Revolutionary terror

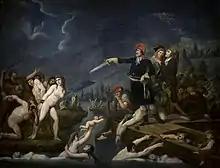
The Drownings at Nantes, anonymous period painting

German Social Democrat Karl Kautsky traces the origins of revolutionary terror to the Reign of Terror of the French Revolution. Vladimir Lenin considered the Jacobin use of terror as a needed virtue and accepted the label Jacobin for his Bolsheviks. However, this distinguished him from Karl Marx.